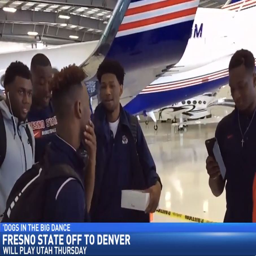
the men 's basketball team arriving on tuesday